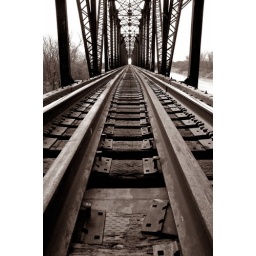
Old train bridge near hwy 81 between Union City and Minco, OK.